Art museum

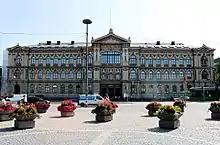
Ateneum, an art museum in Helsinki, Finland

University art museums and galleries constitute collections of art developed, owned, and maintained by all kinds of schools, community colleges, colleges, and universities. This phenomenon exists in the West and East, making it a global practice. Although easily overlooked, there are over 700 university art museums in the US alone. This number, compared to other kinds of art museums, makes university art museums perhaps the largest category of art museums in the country. While the first of these collections can be traced to learning collections developed in art academies in Western Europe, they are now associated with and housed in centers of higher education of all types.